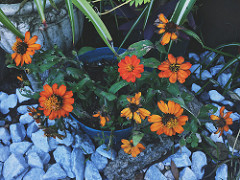
Flower: daisy